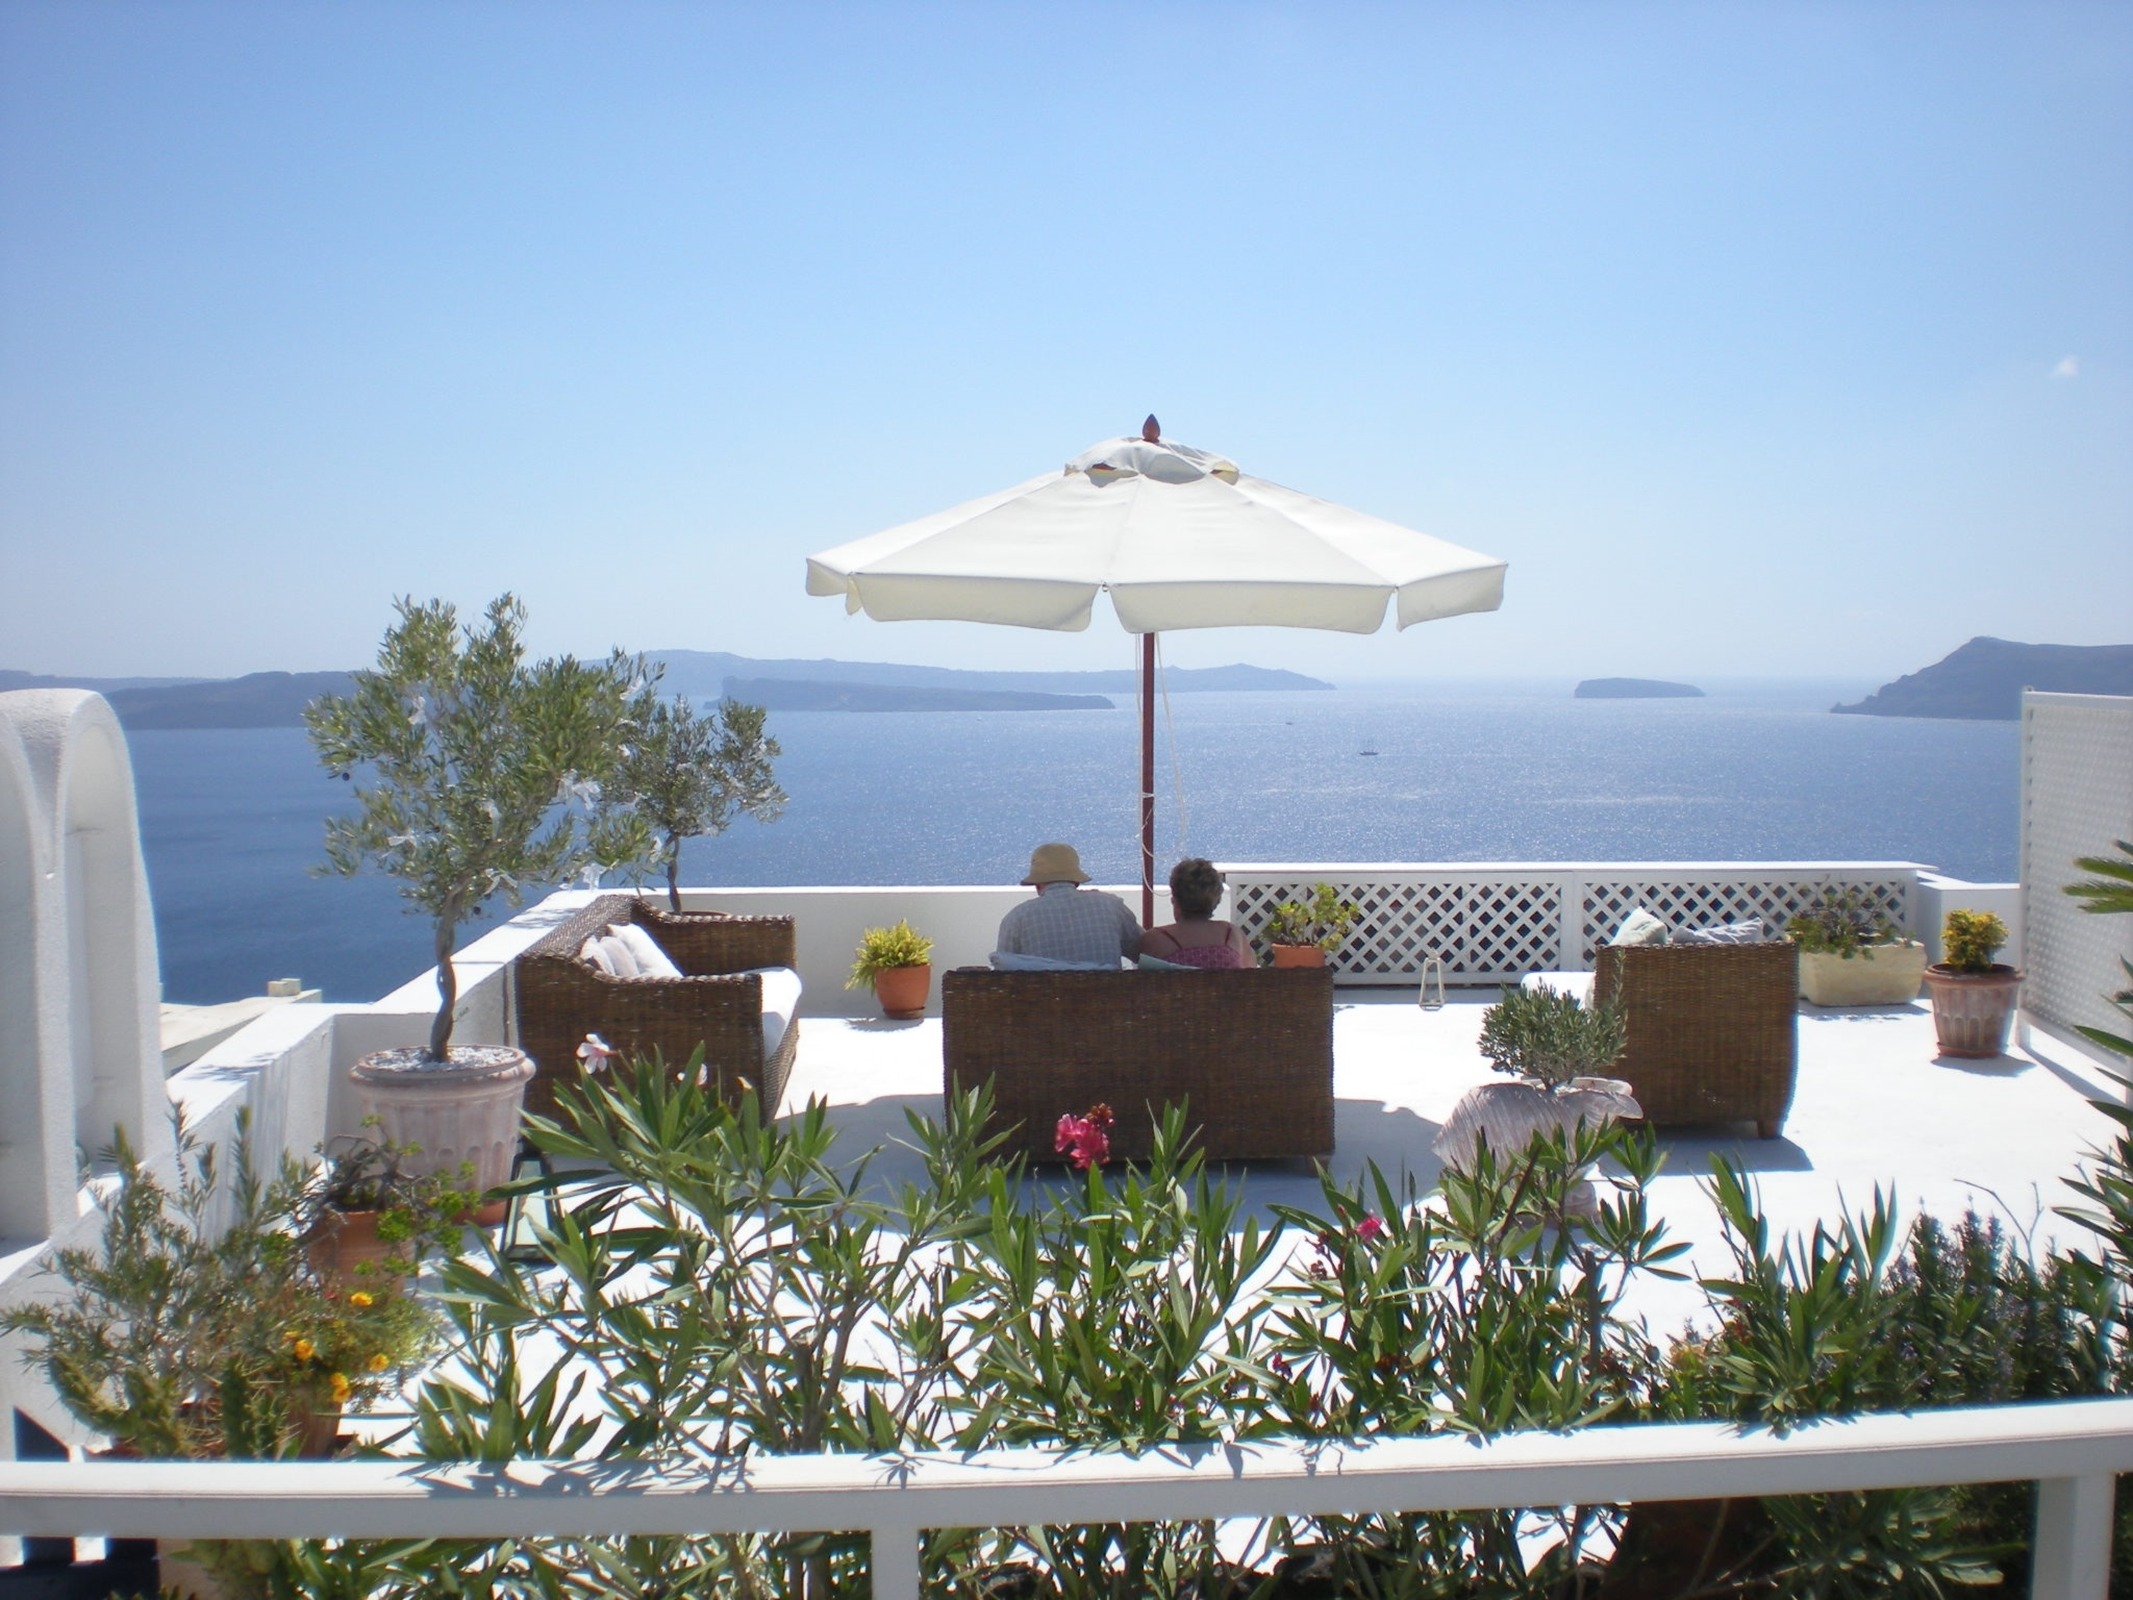
beach, villa, home, vacation, swimming pool, cottage, property, santorini, resort, marine, greece, caldera, estate, caribbean, real estate, oia, greek island